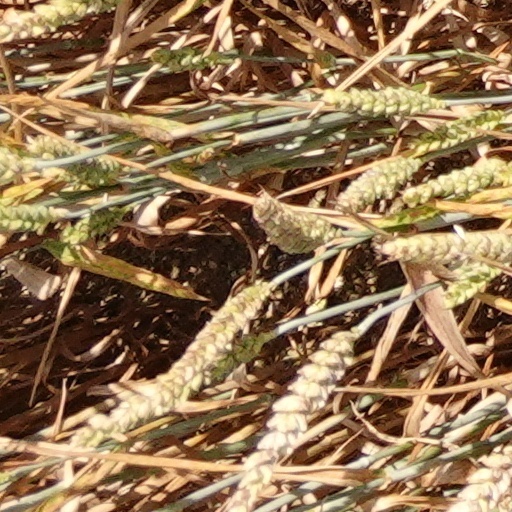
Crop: wheat